Old Dogs (film)

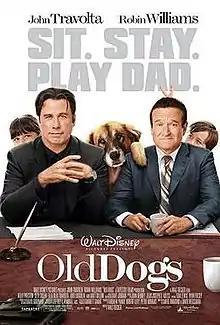
Theatrical release poster

Old Dogs is a 2009 American comedy film directed by Walt Becker, and starring John Travolta and Robin Williams, with Kelly Preston, Seth Green, Ella Bleu Travolta in her film debut, Lori Loughlin, and Matt Dillon in supporting roles. It was released in theaters on November 25, 2009 and it was released on March 9, 2010 on DVD.